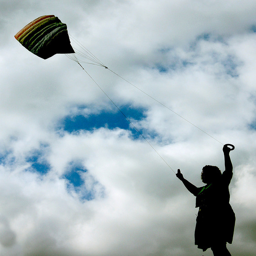
A woman is flying a kite with both hands.
A person flying a kite in the sky on a cloudy day.
a woman flying a kite through the cloudy sky
A person standing alone flying a kite in the sky.
a person flying a kite in the sky